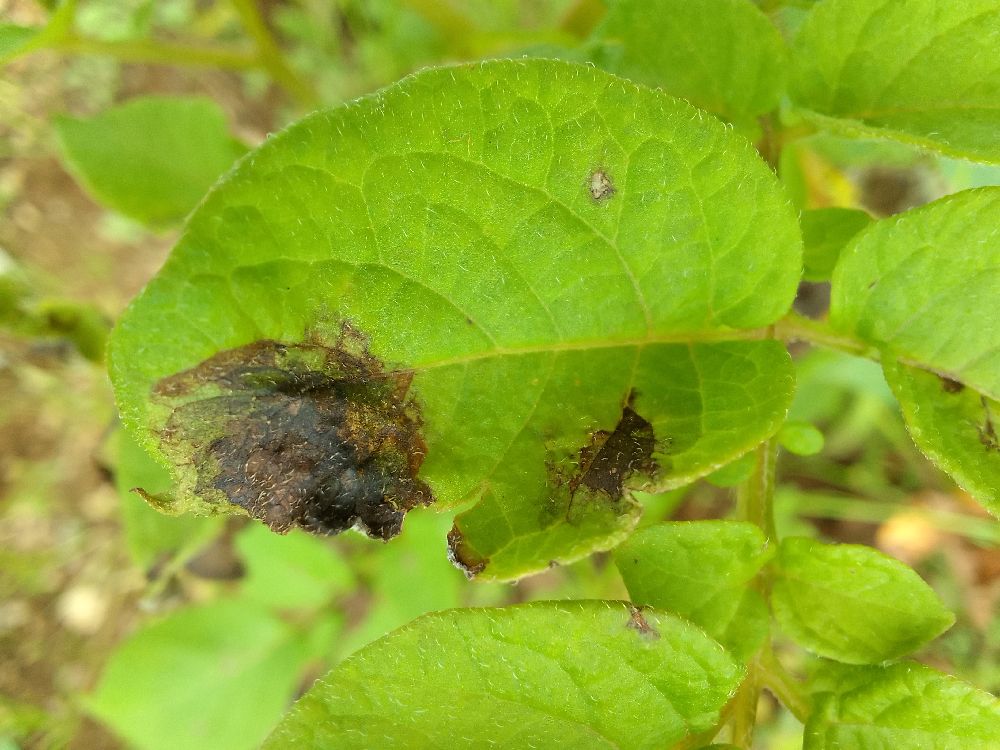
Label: Late blight